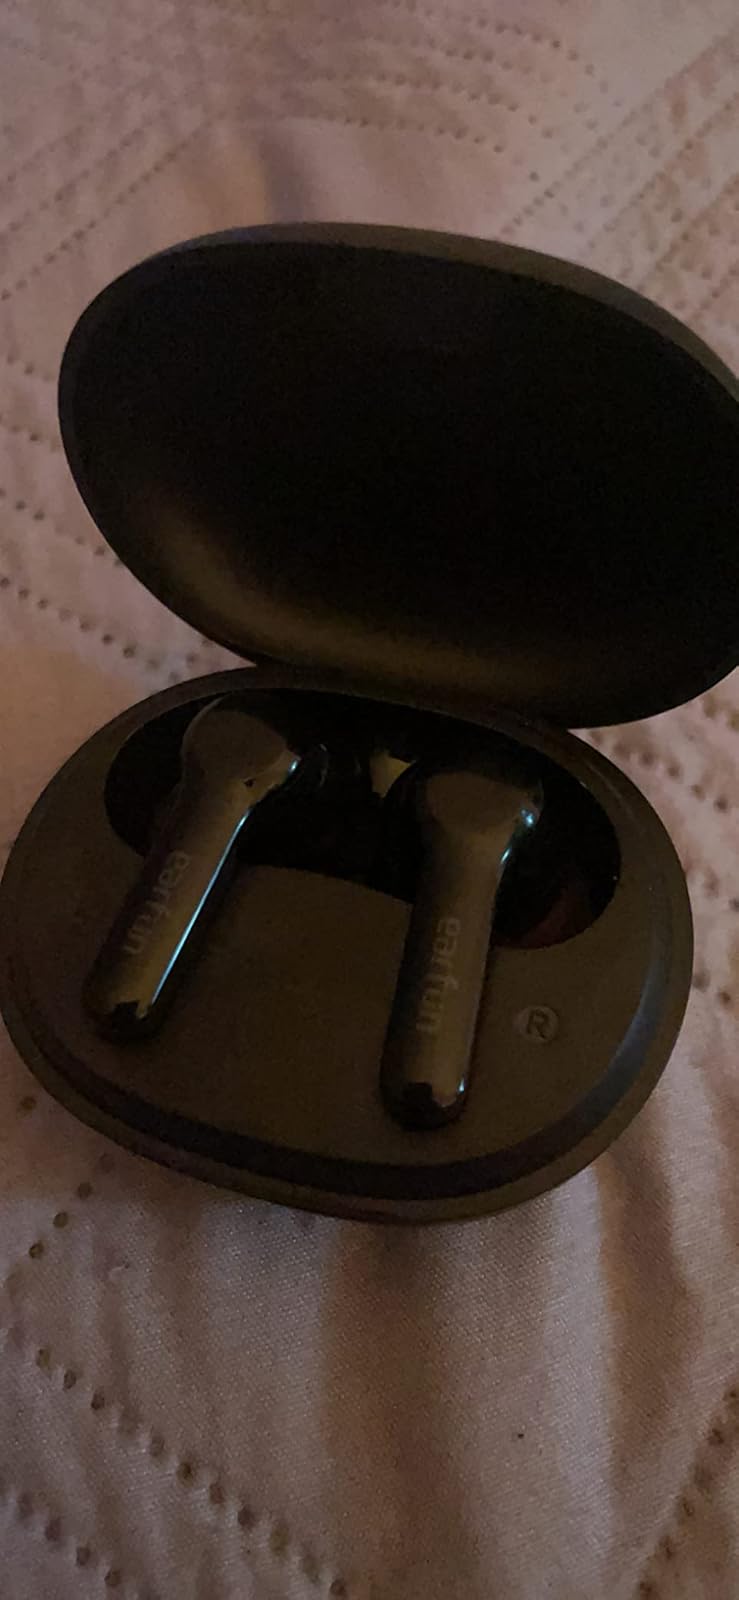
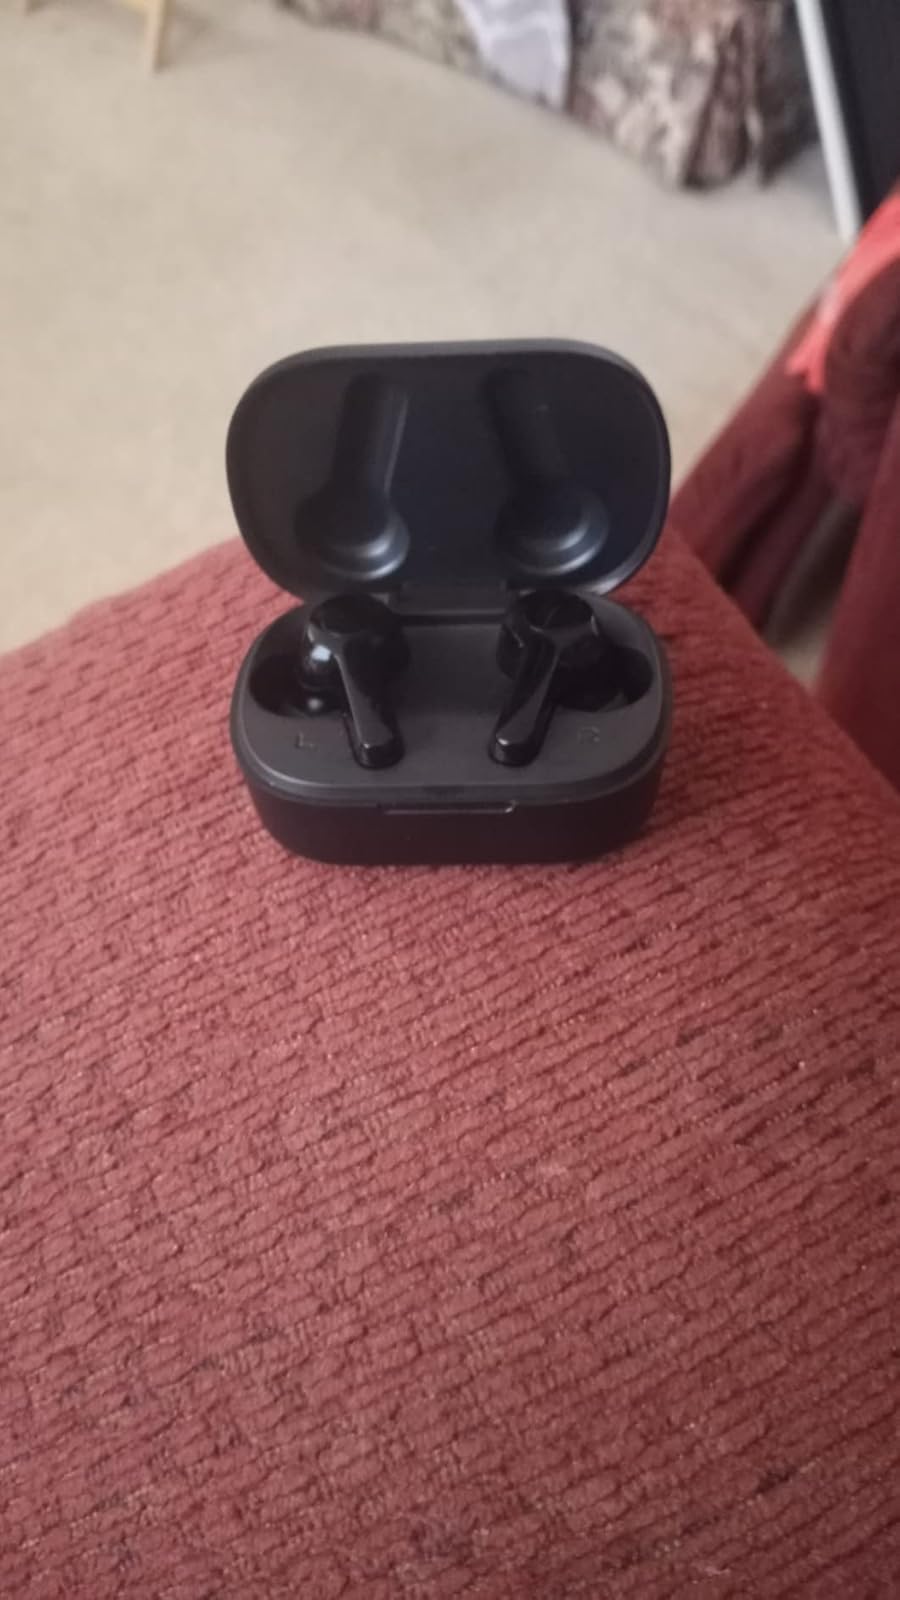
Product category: earbuds
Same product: no